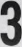
Number: 3